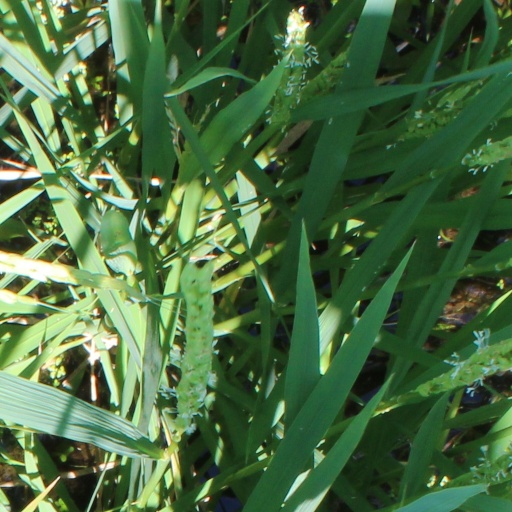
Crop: rice